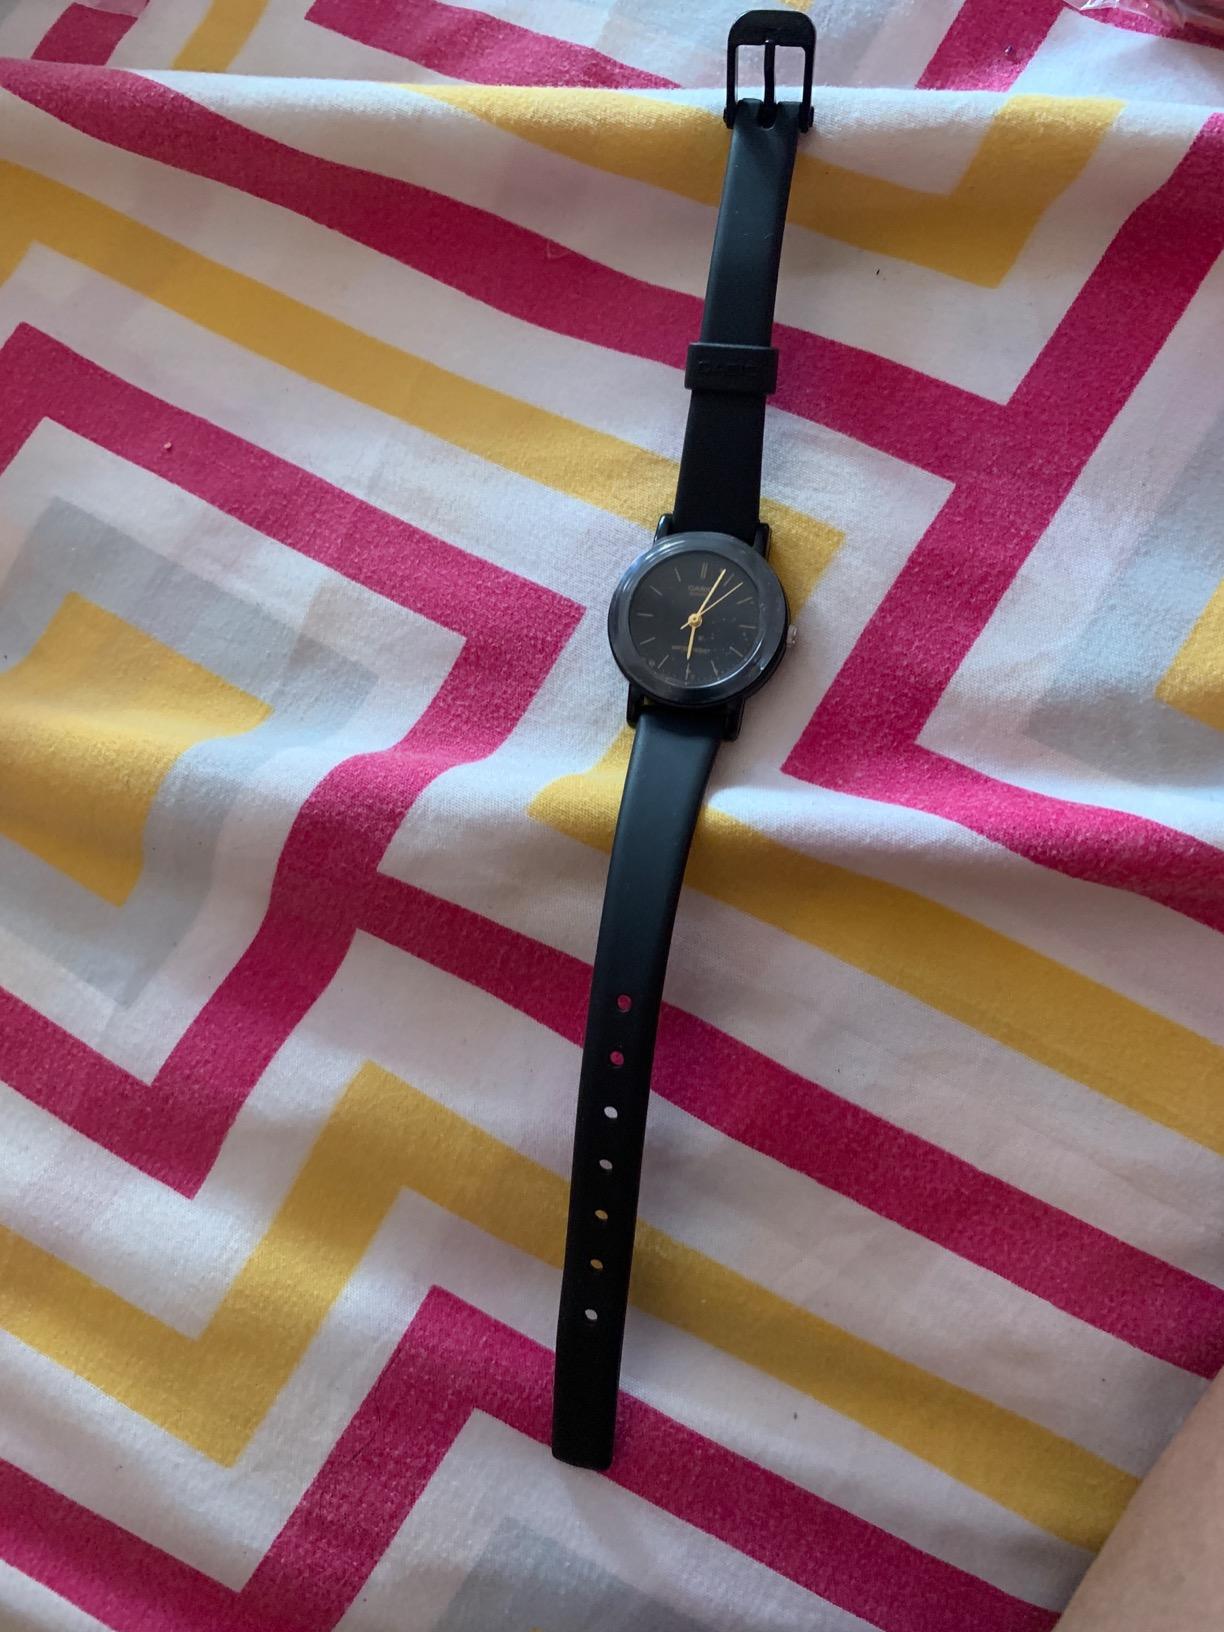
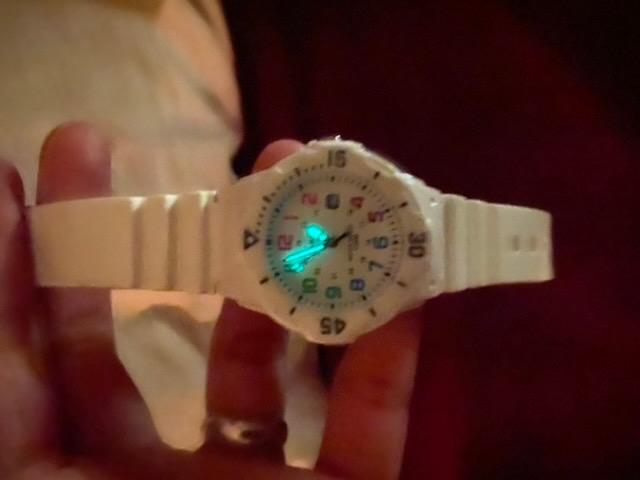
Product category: accessories_watch
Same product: no